1983 Toronto International Film Festival

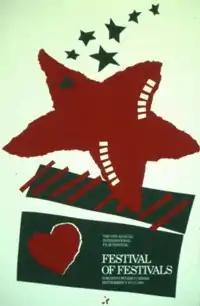
Festival poster

The 8th Toronto International Film Festival (TIFF) took place in Toronto, Ontario, Canada between September 9 and September 17, 1983. This year, the festival introduced "Contemporary World Cinema" programme. The festival also shone light on Paul Verhoeven's work. The festival also held a retrospective in honor of David Cronenberg, first time for a Toronto-reared director. The censor board insisted that the censored version of Cronenberg's film "The Brood", approved in 1979 be used.